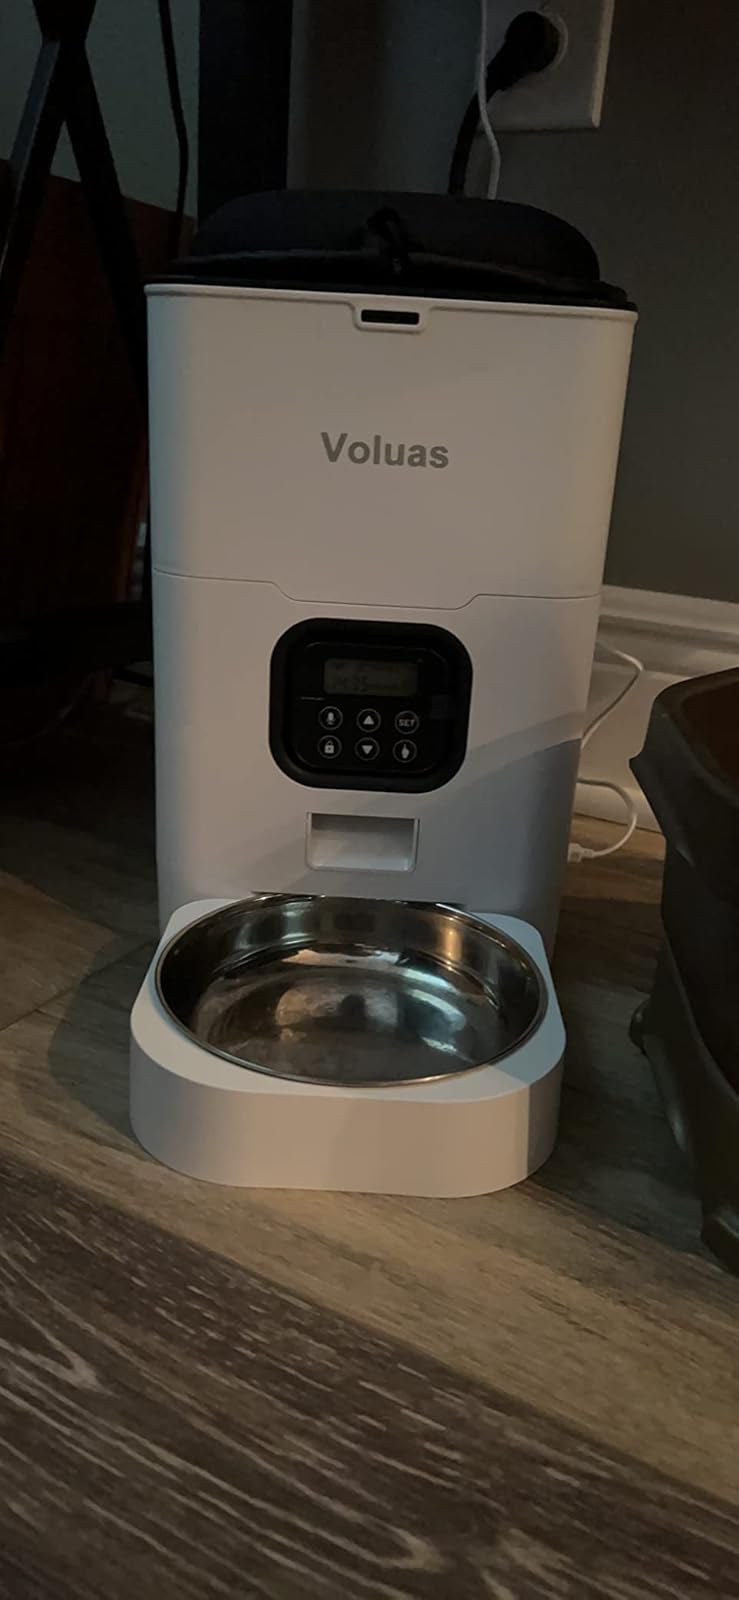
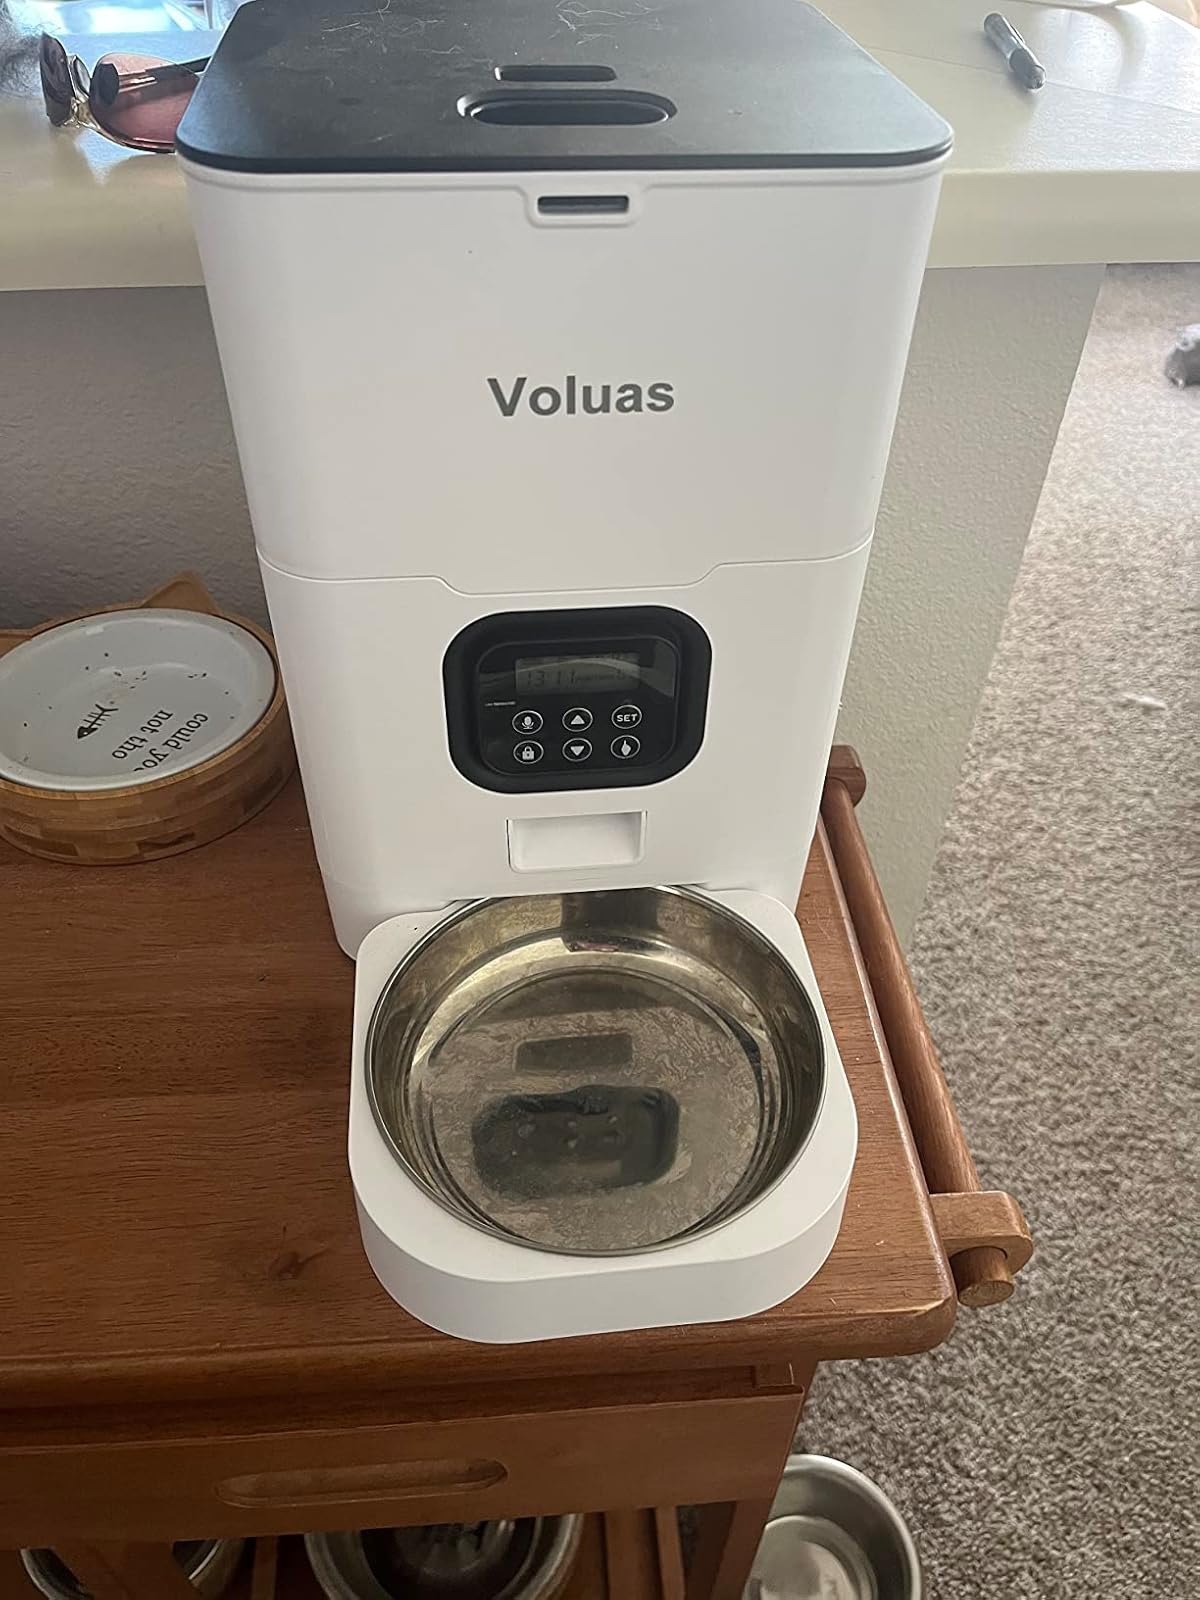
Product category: items_feeder
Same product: yes